Edo Castle

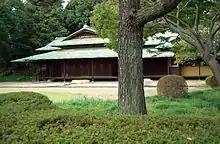
"Suwa-no-Chaya"

There is a big stone wall in front of the "Dōshin-bansho", which is the foundation of the "Ōte-sanno-mon watari-yagura" keep. The long building to the left on the southern side of this foundation is the . The "Hyakunin-bansho" is so called because it housed a hundred guardsmen closely associated with the Tokugawa clan.